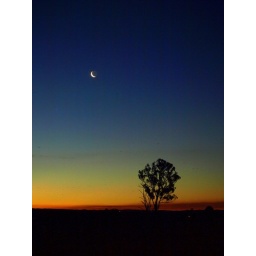
My journey home.The flying foxes are about to dine on some fruit trees in the distance.